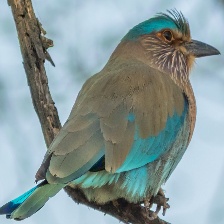
Species: INDIAN ROLLER
Scientific name: CORACIAS BENGHALENSIS